Hormel Foods

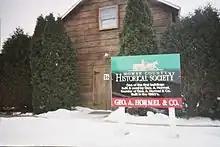
Building in which Geo. A. Hormel started his business. Now a museum

The company was founded as George A. Hormel & Company in Austin, Minnesota, by George A. Hormel in 1891. It changed its name to Hormel Foods in 1993.